6th World Festival of Youth and Students

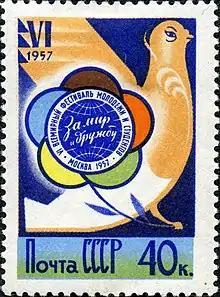
Soviet stamp marking the festival

The 6th World Festival of Youth and Students was held from 28 July to 5 August 1957 in Moscow, capital city of the then Union of Soviet Socialist Republics. The festival attracted 34,000 people from 130 countries. This became possible after the political changes initiated by Nikita Khrushchev. It was the first World Festival of Youth and Students held in the Soviet Union.